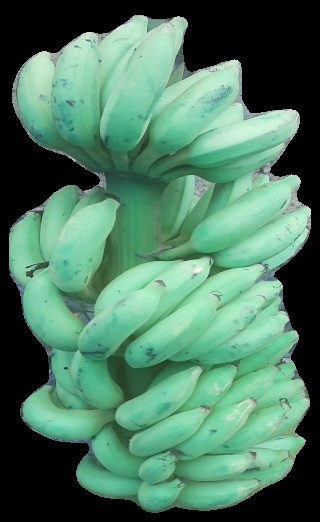
Variety: elakki-bale
Grade: grade2